Don Zimmer

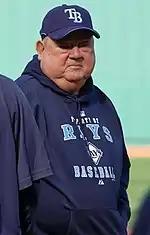
Zimmer with the Rays in 2009

In 1996, he joined the Yankees as their bench coach for their run of four World Series titles. In 1999, Zimmer filled in for manager Joe Torre while he was recuperating from treatment for prostate cancer. Zimmer went 21–15 while guiding the Yankees during Torre's absence. (This record, however, is credited to Torre's managerial record.)